COVID-19 pandemic in Taiwan

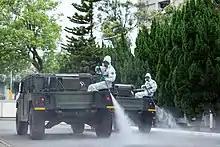
Exercise of street cleaning led by the Republic of China Army Chemical Corps in Taiwan in February 2020.

On 21 January, the first case in Taiwan was confirmed in a 50-year-old woman who had just returned to Taoyuan International Airport from her teaching job in Wuhan. She self-reported on her own initiative and was hospitalized without formal domestic entry. The first domestic case was diagnosed in Taiwan on 28 January. A man in his 50s was believed to have acquired the disease from his wife, who had traveled to Wuhan and was confirmed before him. Among the first confirmed cases was a Taiwanese man in his 50s who was fined NT$300,000 for failure to report his symptoms and attempting to conceal his subsequent activities, leading to a potential contamination incident at a ballroom in Kaohsiung.